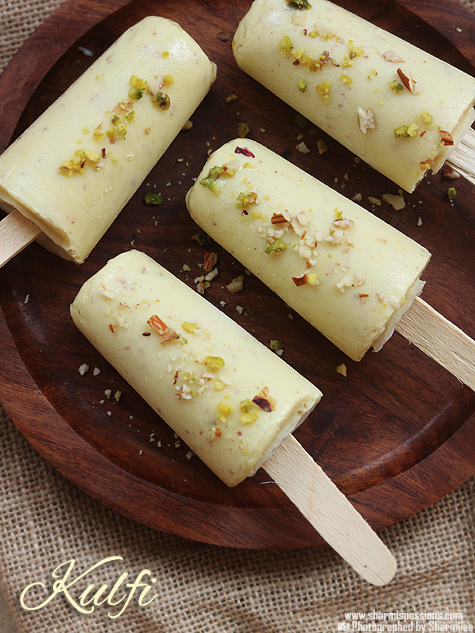
Dish: kulfi